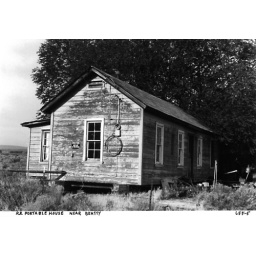
A train barn is located near this house which is designed to be transported from camp to camp on a flatcar.